Herodotus

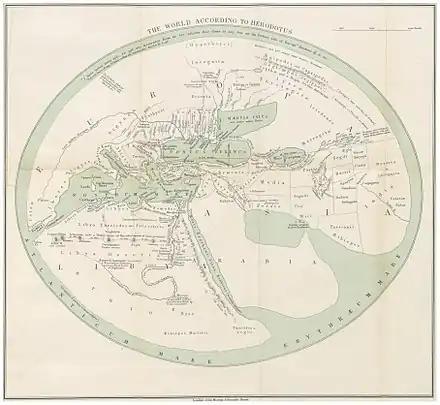
Reconstructed map of the world based on the writings of Herodotus

Herodotus wrote his "Histories" in the Ionian dialect, in spite of being born in a Dorian settlement. According to the "Suda", Herodotus learned the Ionian dialect as a boy living on the island of Samos, to which he had fled with his family from the oppressions of Lygdamis, tyrant of Halicarnassus and grandson of Artemisia. Panyassis, the epic poet related to Herodotus, is reported to have taken part in a failed uprising.